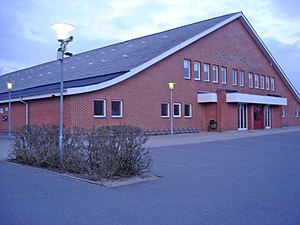
Hornum (Vesthimmerlands Kommune)
Hornum Hallen
Hornum er en by i det vestlige Himmerland med 945 indbyggere, beliggende 11 km nordøst for Farsø, 21 km sydøst for Løgstør, 23 km sydvest for Nibe og 9 km nordvest for Aars. Byen hører til Vesthimmerlands Kommune og ligger i Region Nordjylland. I 1970-2006 hørte byen til Aars Kommune.